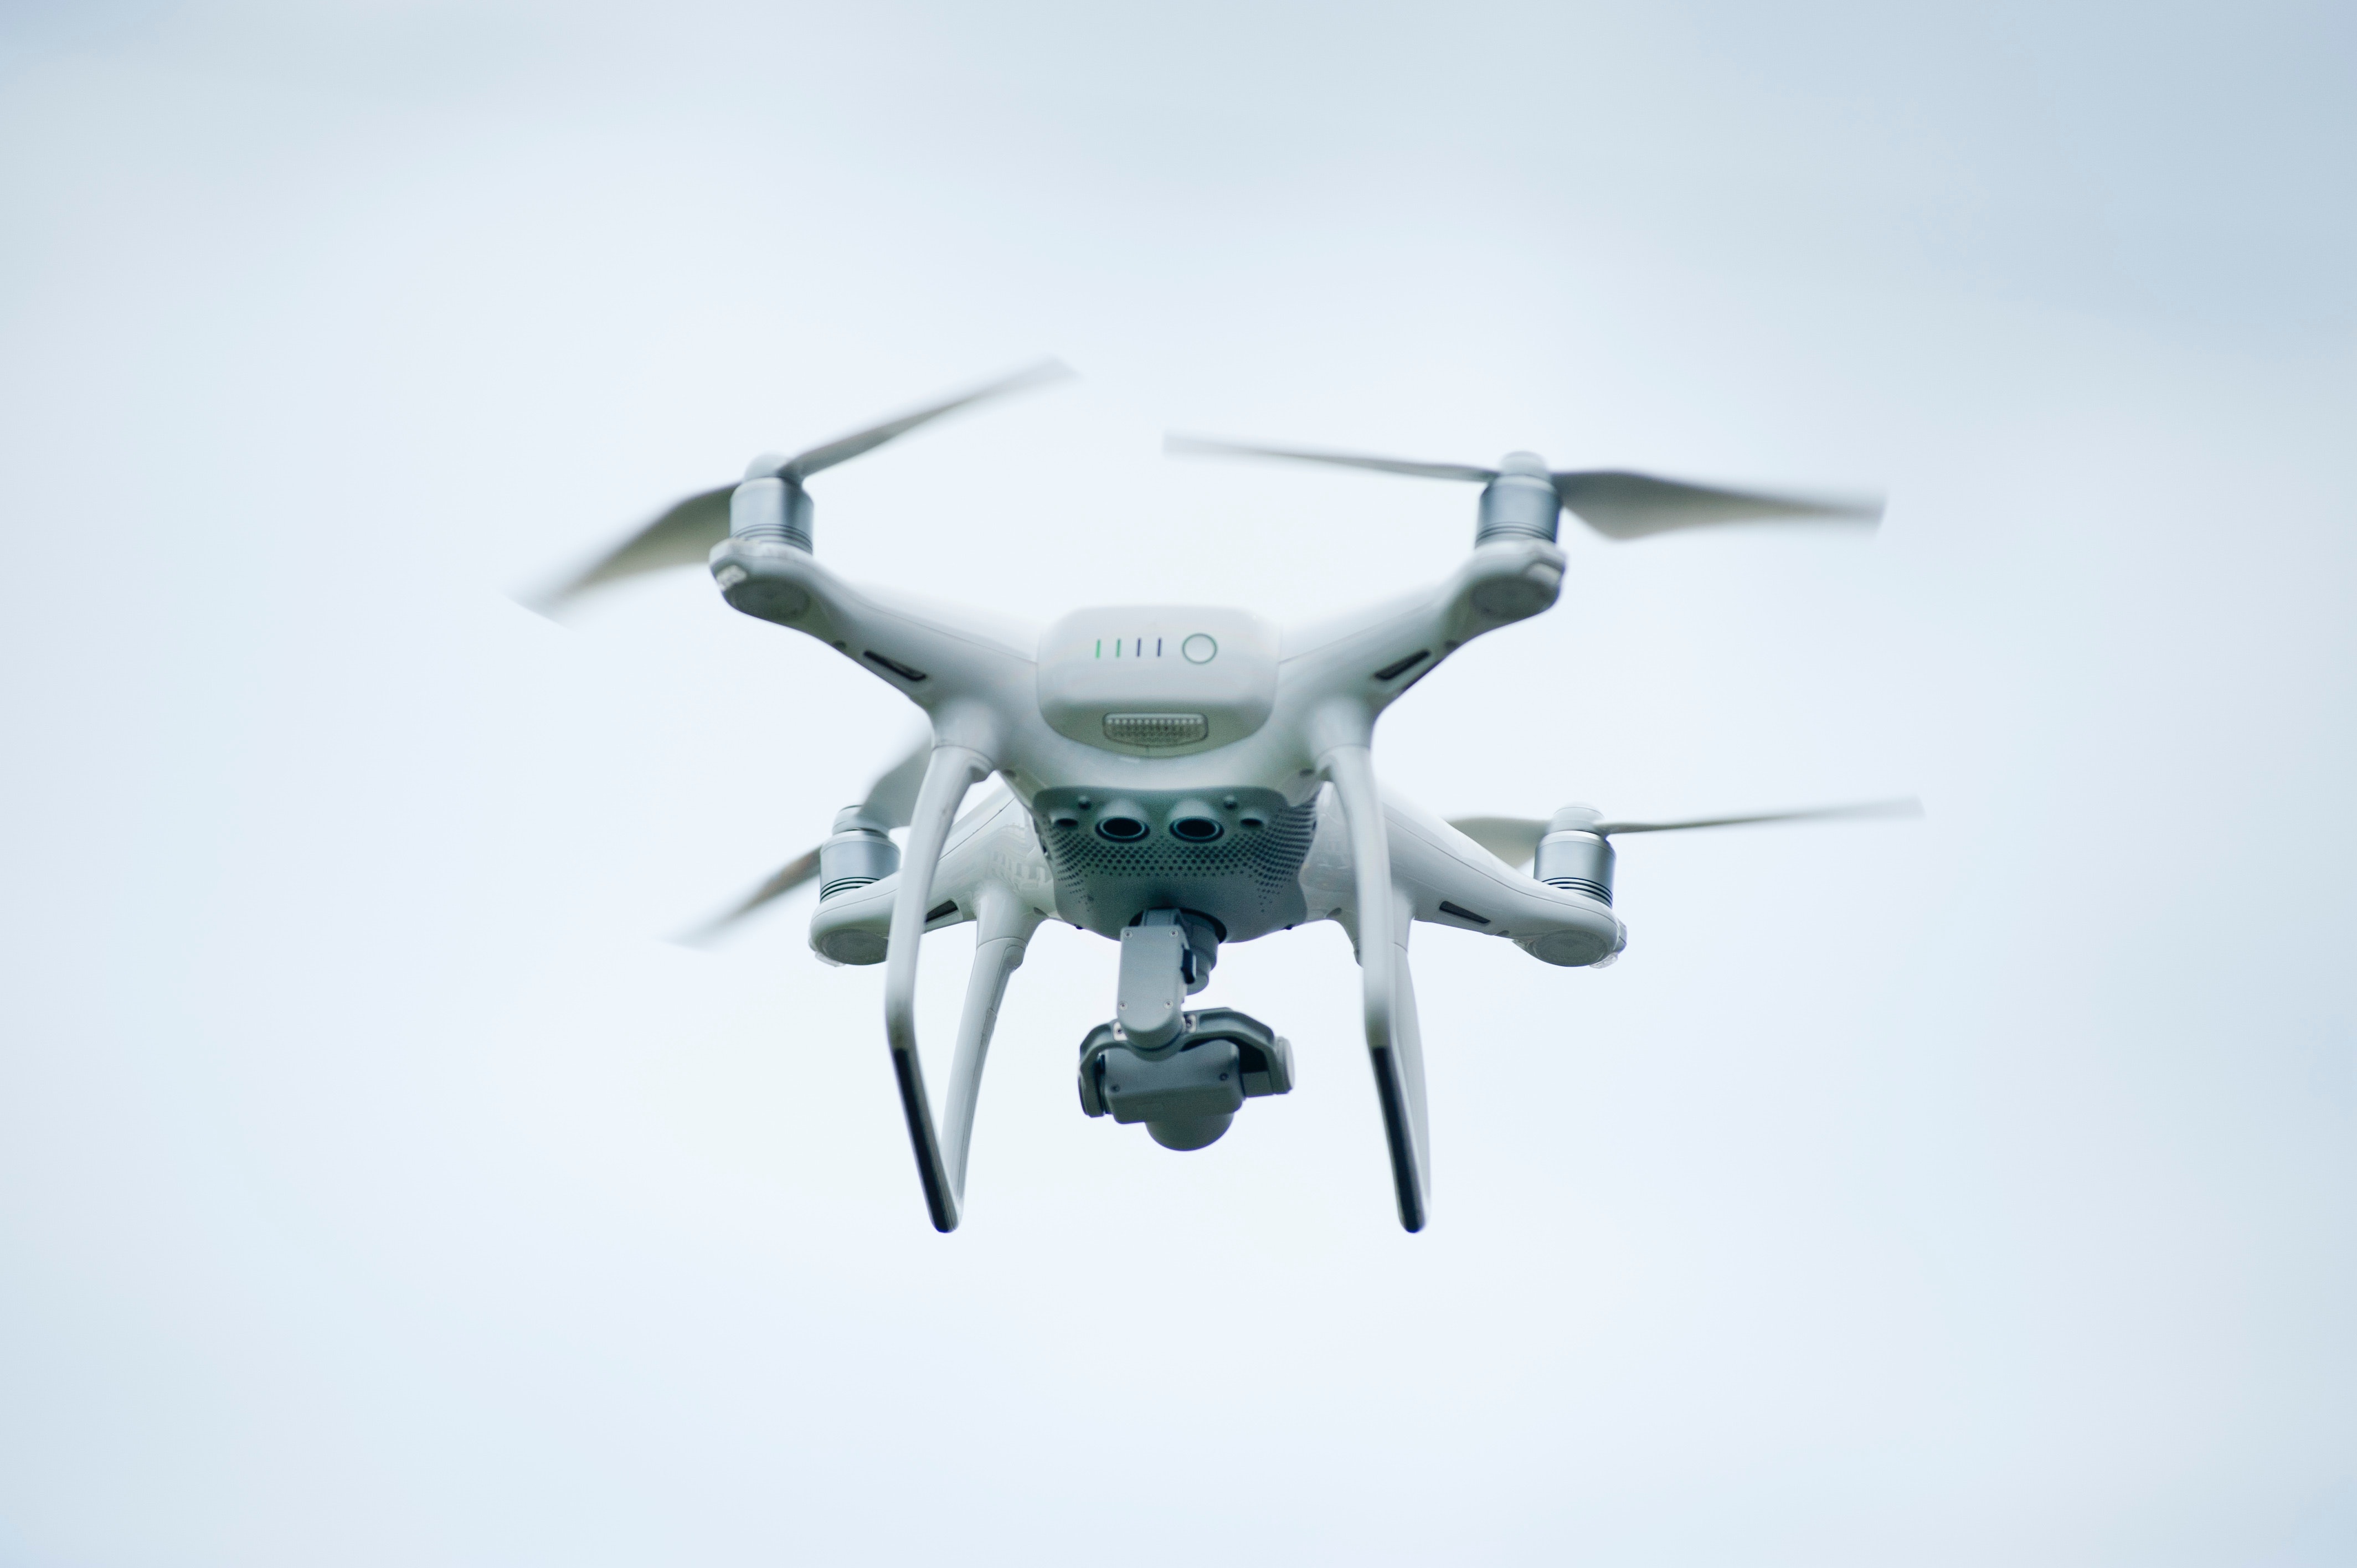
helicopter, rotorcraft, helicopter rotor, aircraft, vehicle